2020 Conservative Party of Canada leadership election

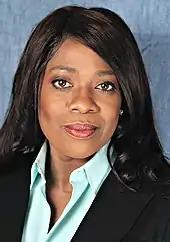
Leslyn Lewis

Leslyn Lewis, 49, is a Toronto lawyer and the former CPC candidate for Scarborough—Rouge Park, Ontario in the 2015 election. Leslyn Lewis holds a bachelor's degree from University of Toronto, two master's degrees, a law degree from Osgoode Hall Law School and a PhD in International Law. Leslyn Lewis is also a Vice Chair of the Ontario Trillium Foundation and Chair of the Partnership Committee.